Lam Wing-kee

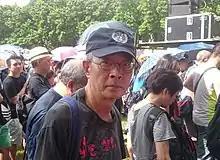
Lam in 2017

Lam Wing-kee (born December 1955) is a Hong Kong businessman and book seller. He is the owner of Causeway Bay Books in Taipei, a book store first located in Causeway Bay in Hong Kong and most well known for its provision of politically related publications. In late 2015, he went missing along with four other staff members of the book store, sparking international concern.